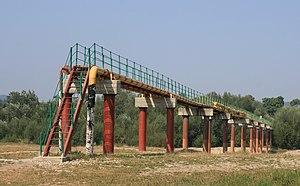
Le secteur de l'énergie en Tchéquie, comme celui de presque tous les pays européens, est dominé par l'utilisation de combustibles fossiles importés, à l'exception du charbon, dont la production locale est constituée à 80 % de lignite.